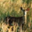
Label: deer